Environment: real
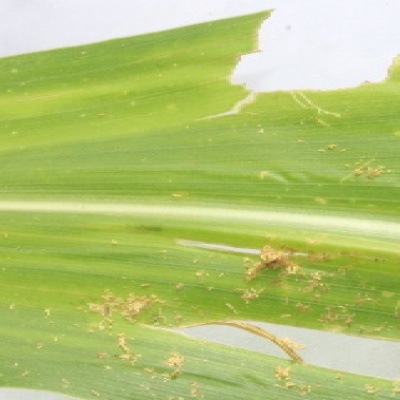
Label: fall_armyworm